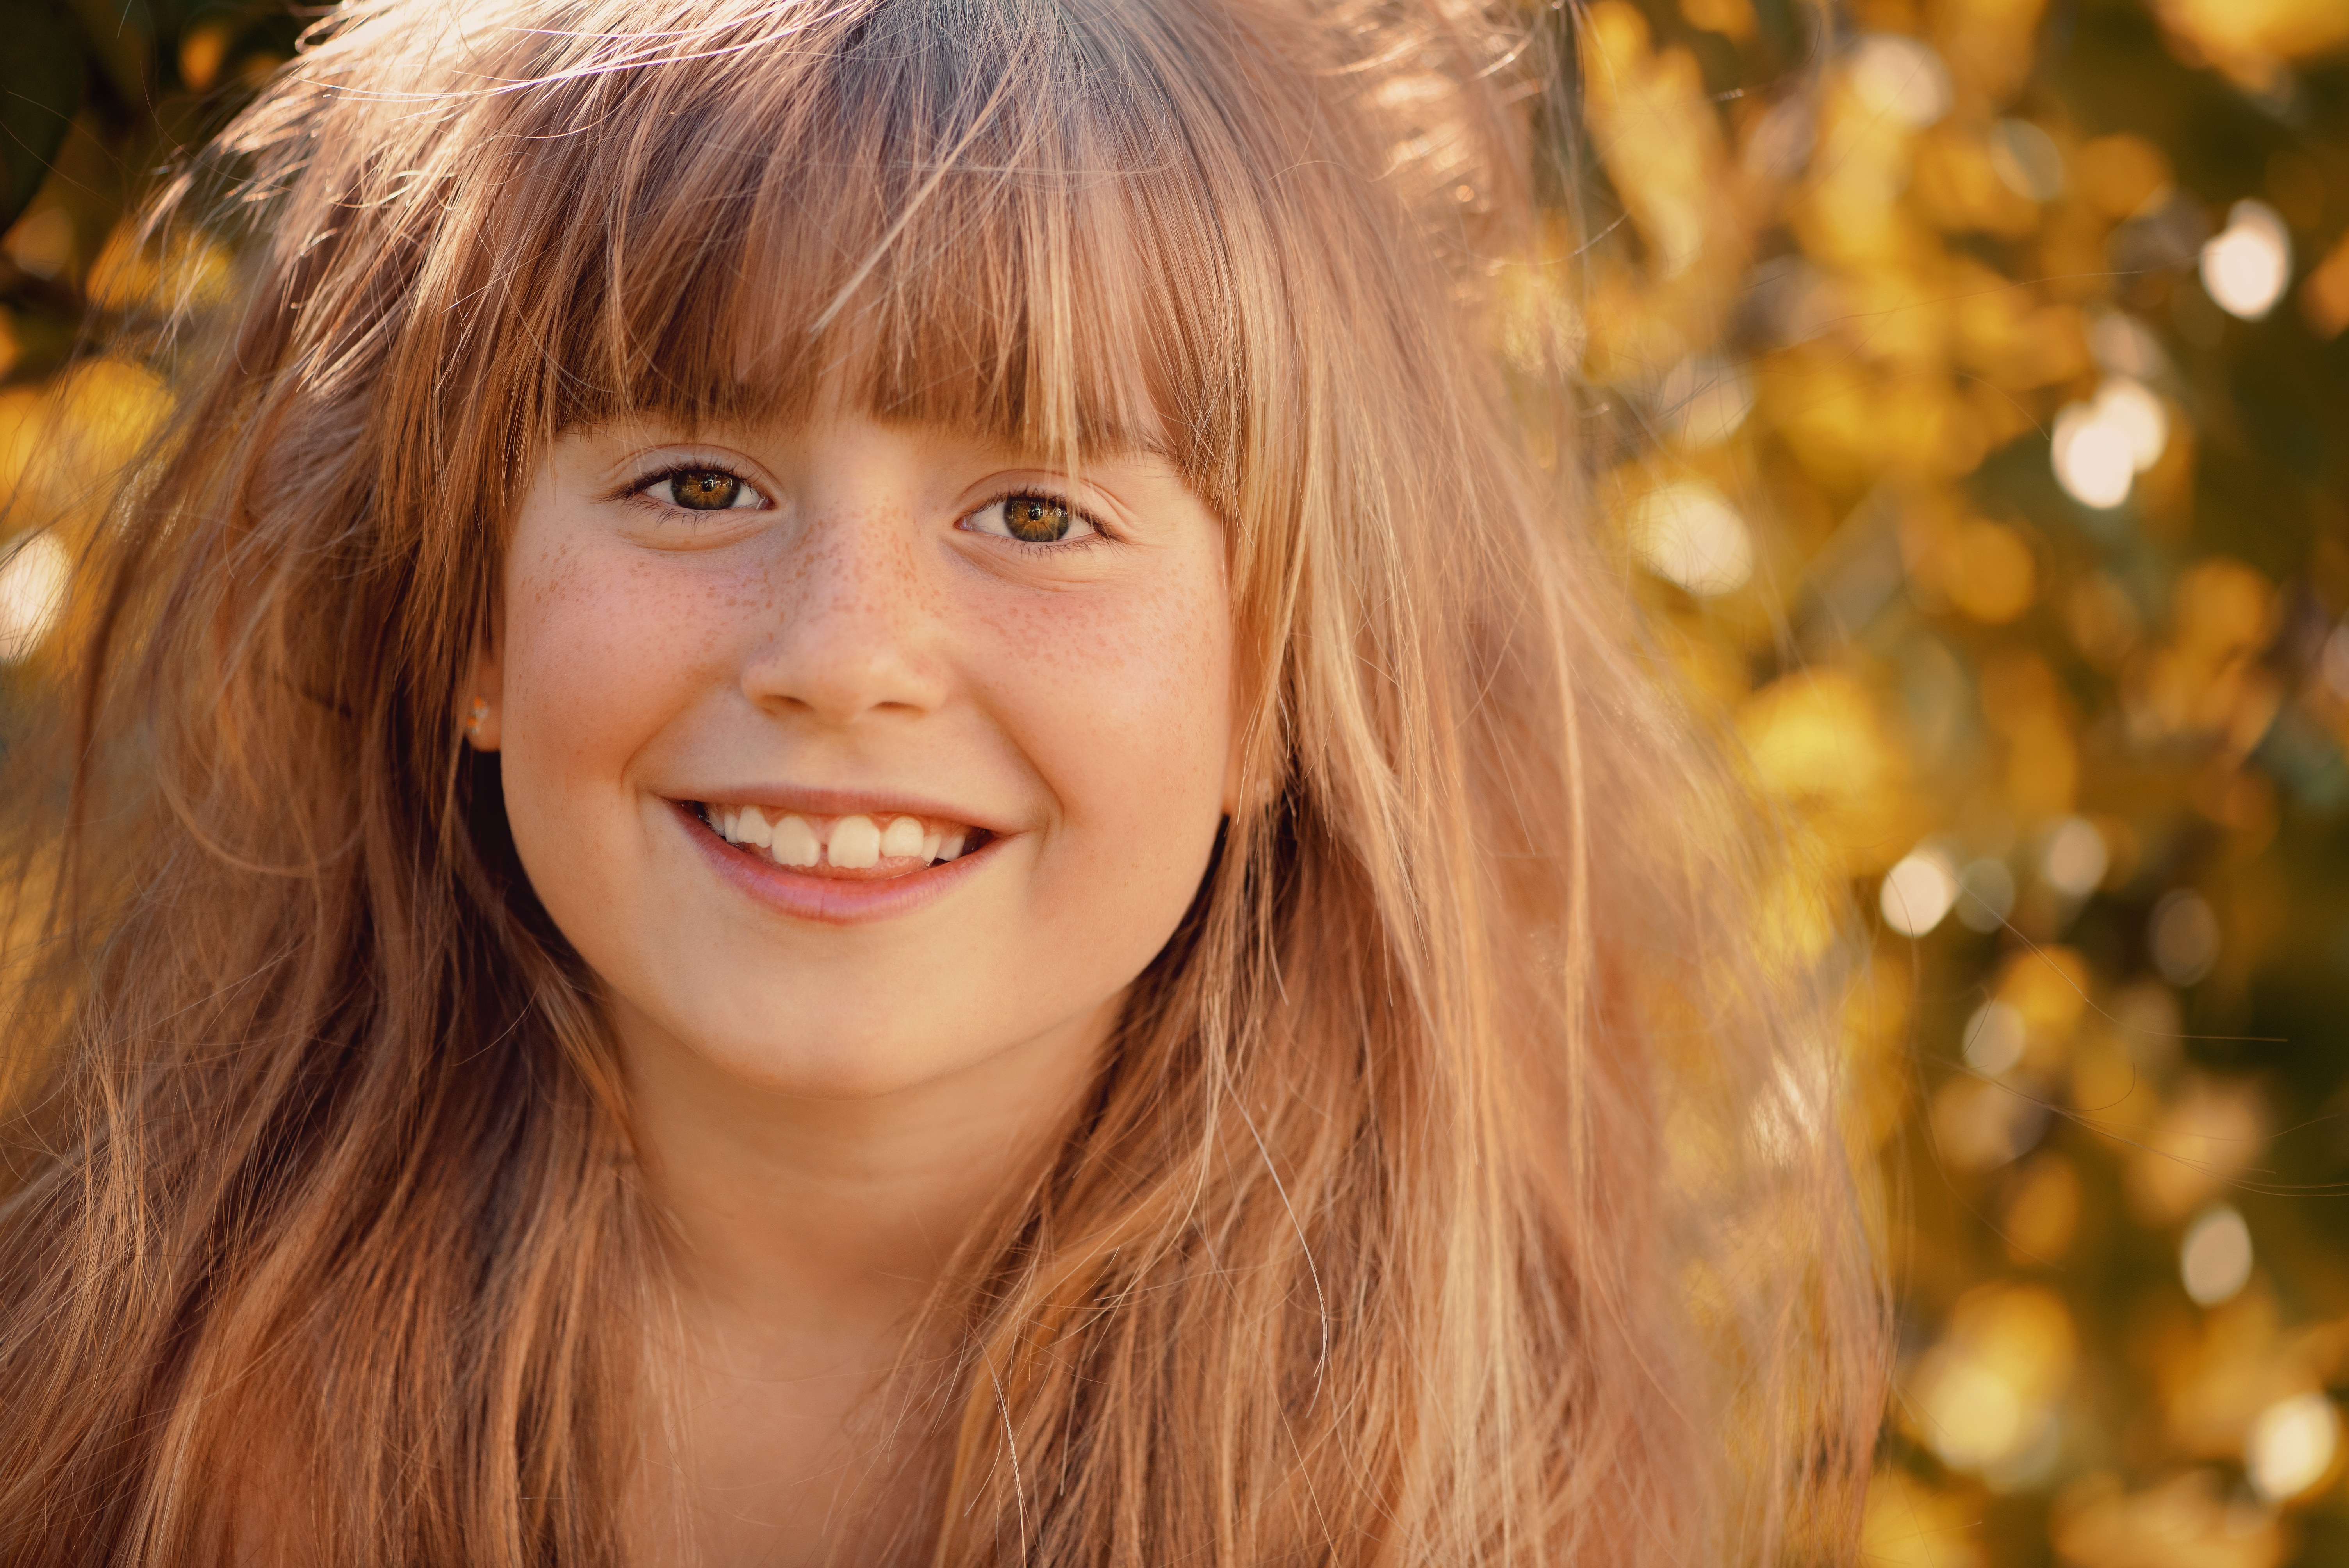
nature, person, people, girl, woman, hair, photography, flower, portrait, model, spring, autumn, child, human, lady, close, facial expression, season, hairstyle, smile, long hair, close up, face, toddler, eye, head, skin, beauty, blond, out, pretty, organ, sweetness, emotion, freckles, brown hair, portrait photography